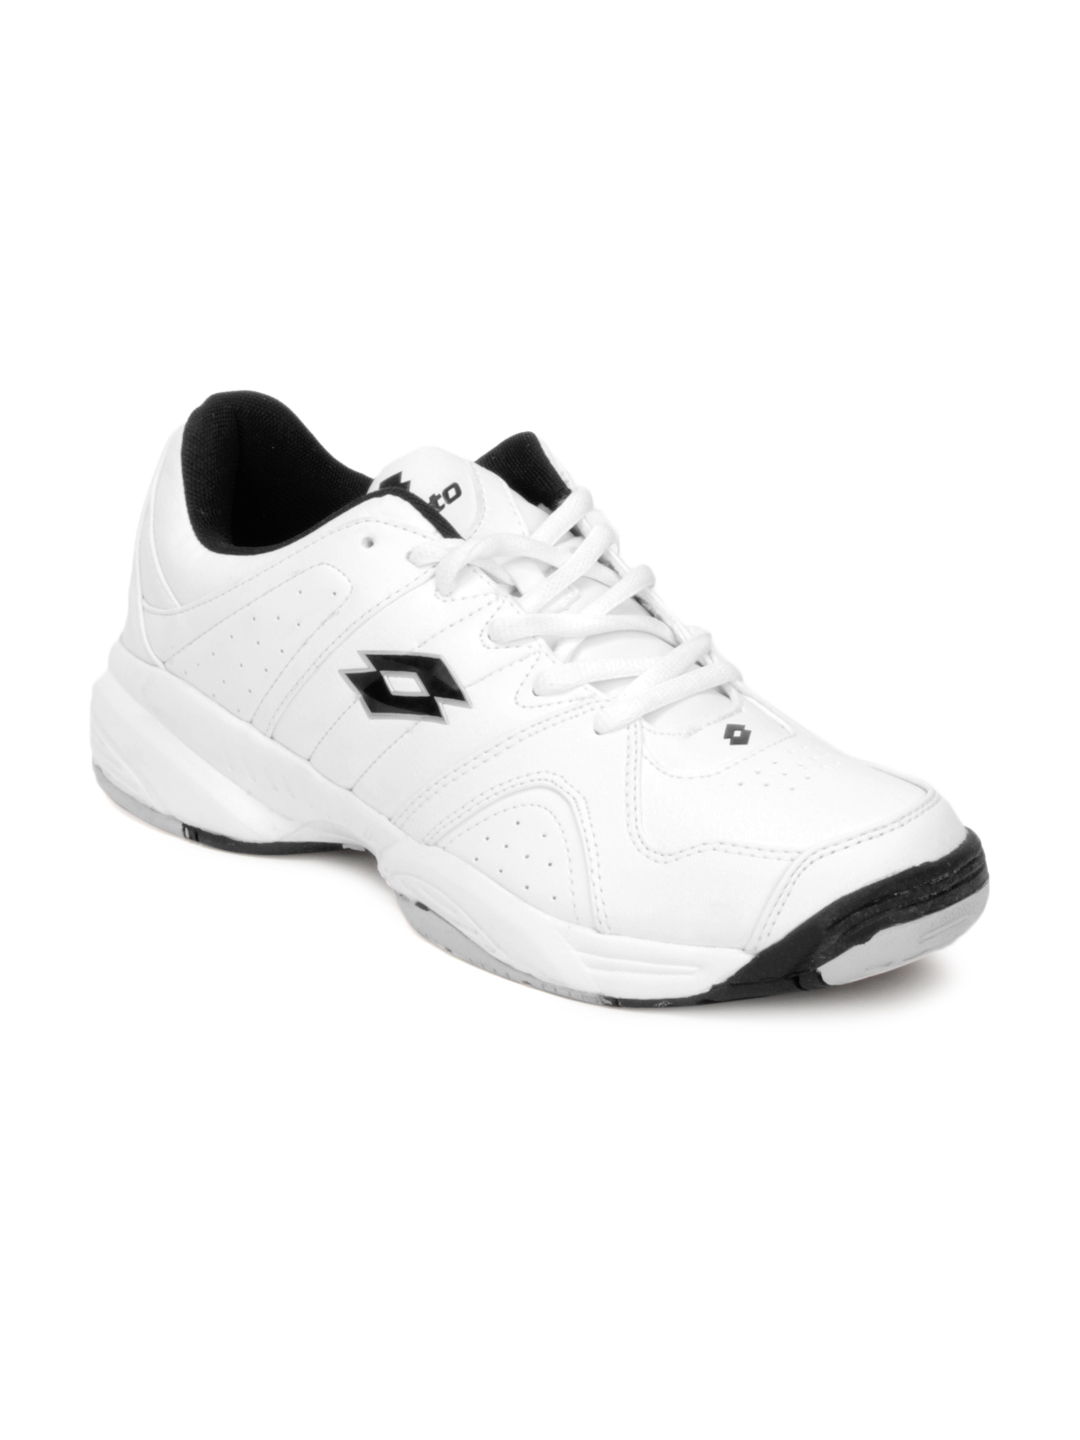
Lotto Men White Sports Shoes
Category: Footwear / Shoes / Sports Shoes
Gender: Men
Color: White
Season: Summer 2012
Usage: Sports